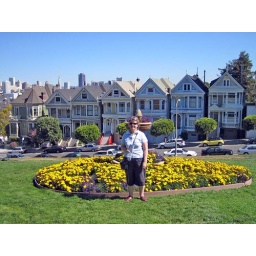
The houses behind are called 'The Painted Ladies'. They featured in the &amp;quot;Full House&amp;quot; TV show.